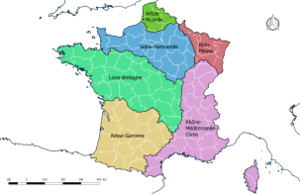
Carte des bassins hydrographiques de la France.
Un bassin hydrographique est un bassin versant de grande taille, ensemble du territoire d'un pays drainé par un réseau de cours d'eau et de leurs affluents se déversant vers la mer par une seule embouchure, estuaire ou delta. Les limites d'un bassin hydrographique sont constituées par la ligne de partage des eaux superficielles, déterminée par l'hydrographie de la zone de drainage.